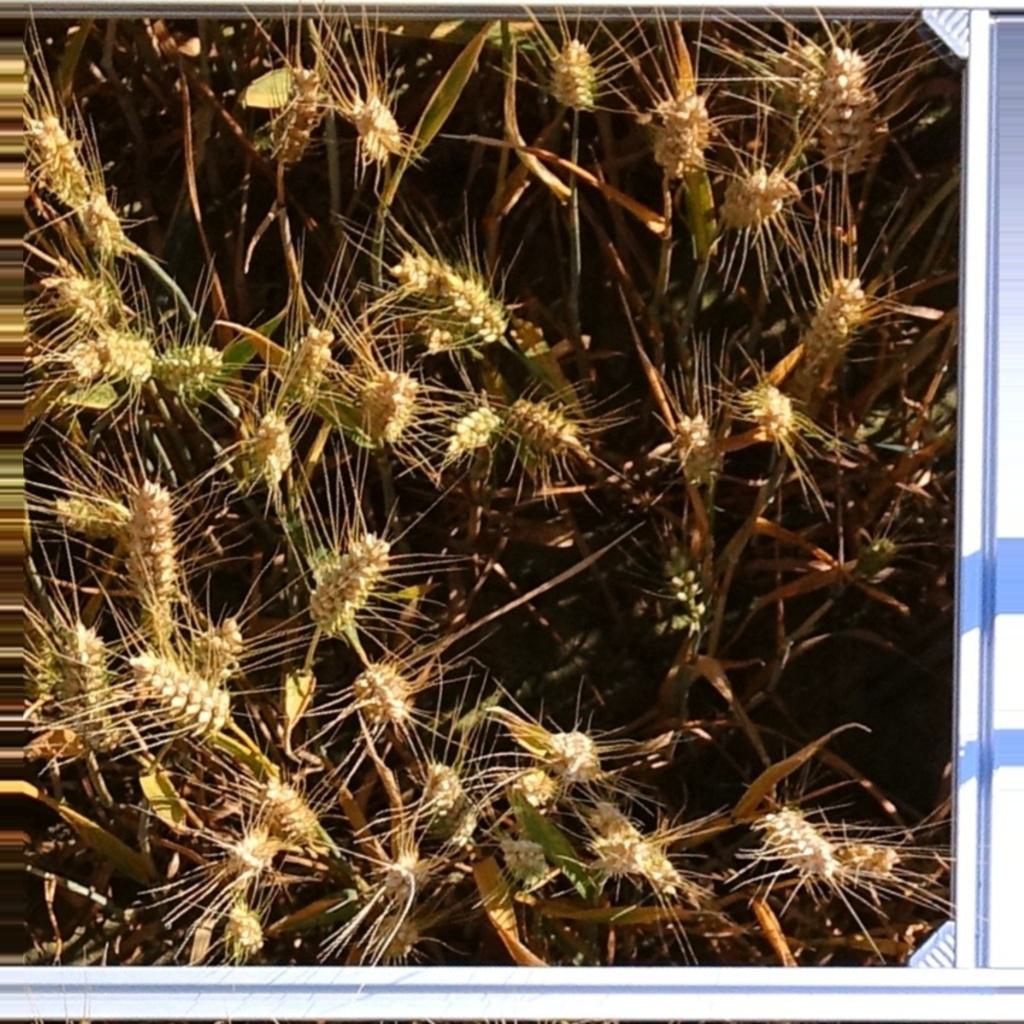
Country: France
Location: VLB
Wheat development stage: Ripening